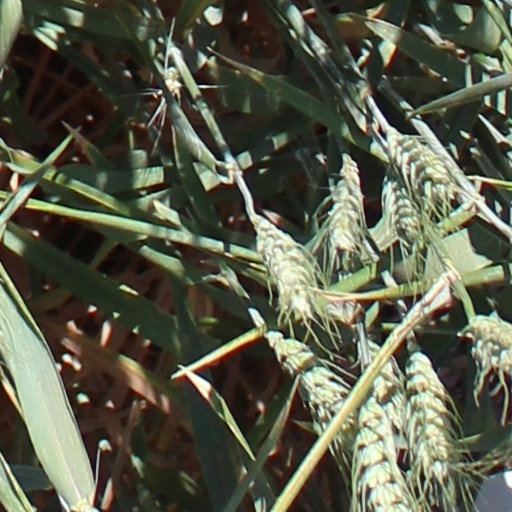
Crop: wheat